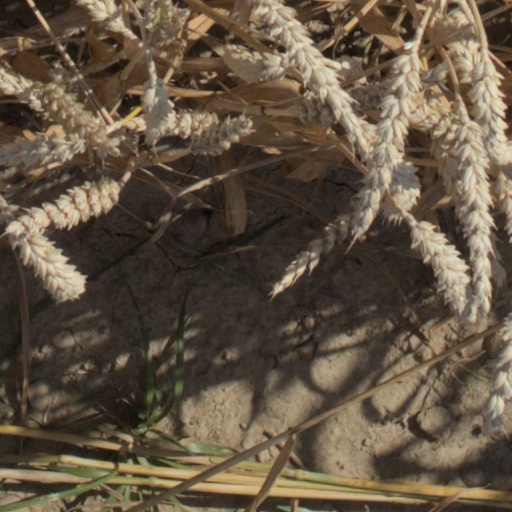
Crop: wheat